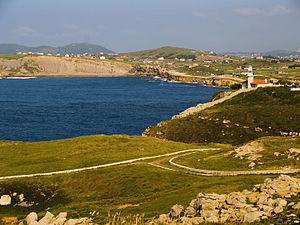
Le phare de Suances ou phare de Punta del Torco de Afuera est un phare situé à l'embouchure du Ría de San Martín de la Arena dans la ville de Suances, dans la communauté autonome de Cantabrie en Espagne.